Delay-line memory

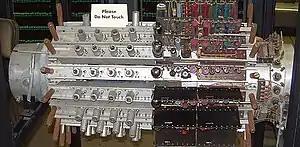
Mercury memory of UNIVAC I (1951)

After the war, Eckert turned his attention to computer development, which was a topic of some interest at the time. One problem with practical development was the lack of a suitable memory device, and Eckert's work on the radar delays gave him a major advantage over other researchers in this regard.